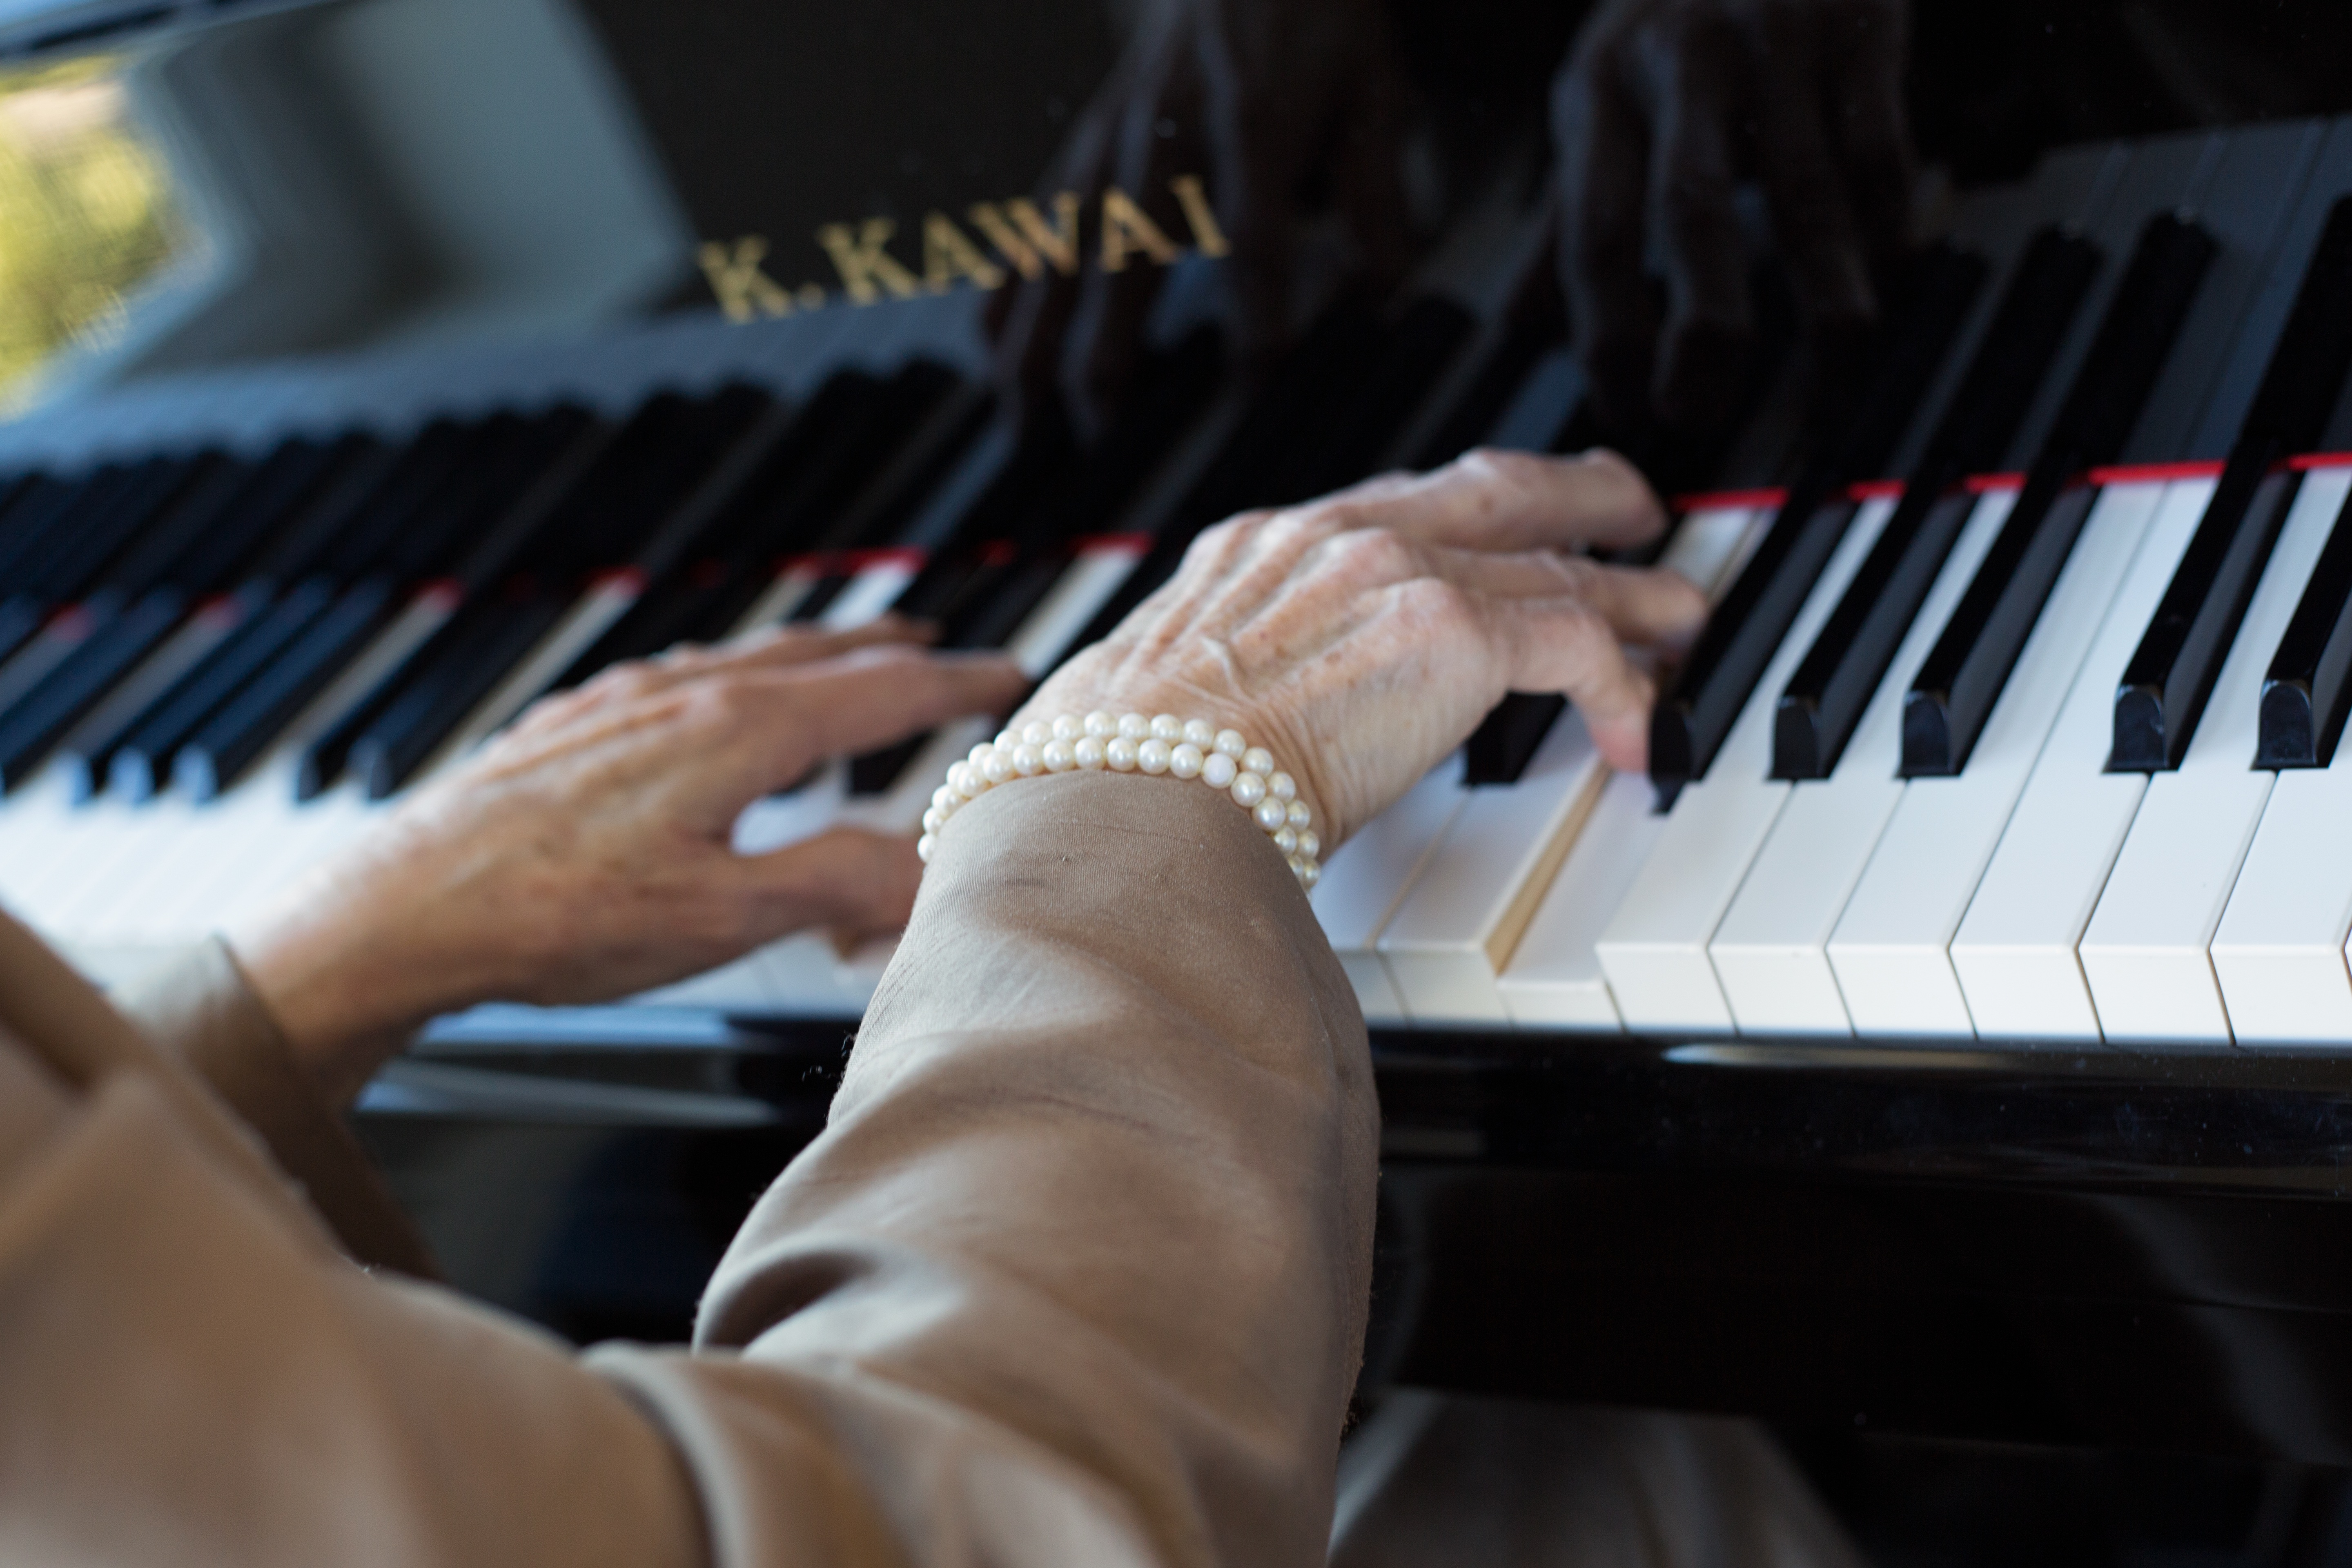
piano, pianist, musician, musical instrument, string instrument, player piano, keyboard, electric piano, technology, electronic device, keyboard player, digital piano, musical keyboard, electronic instrument, computer component